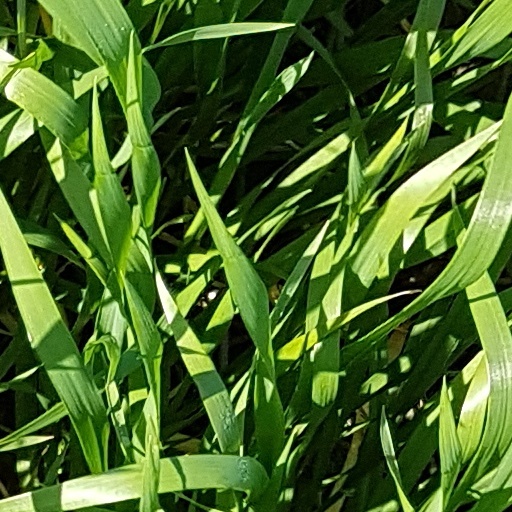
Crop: wheat